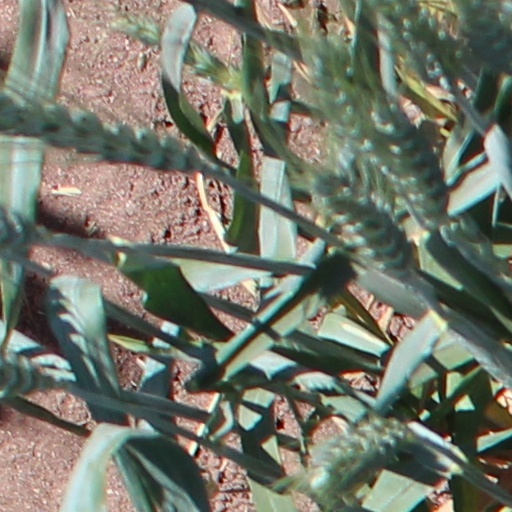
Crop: wheat